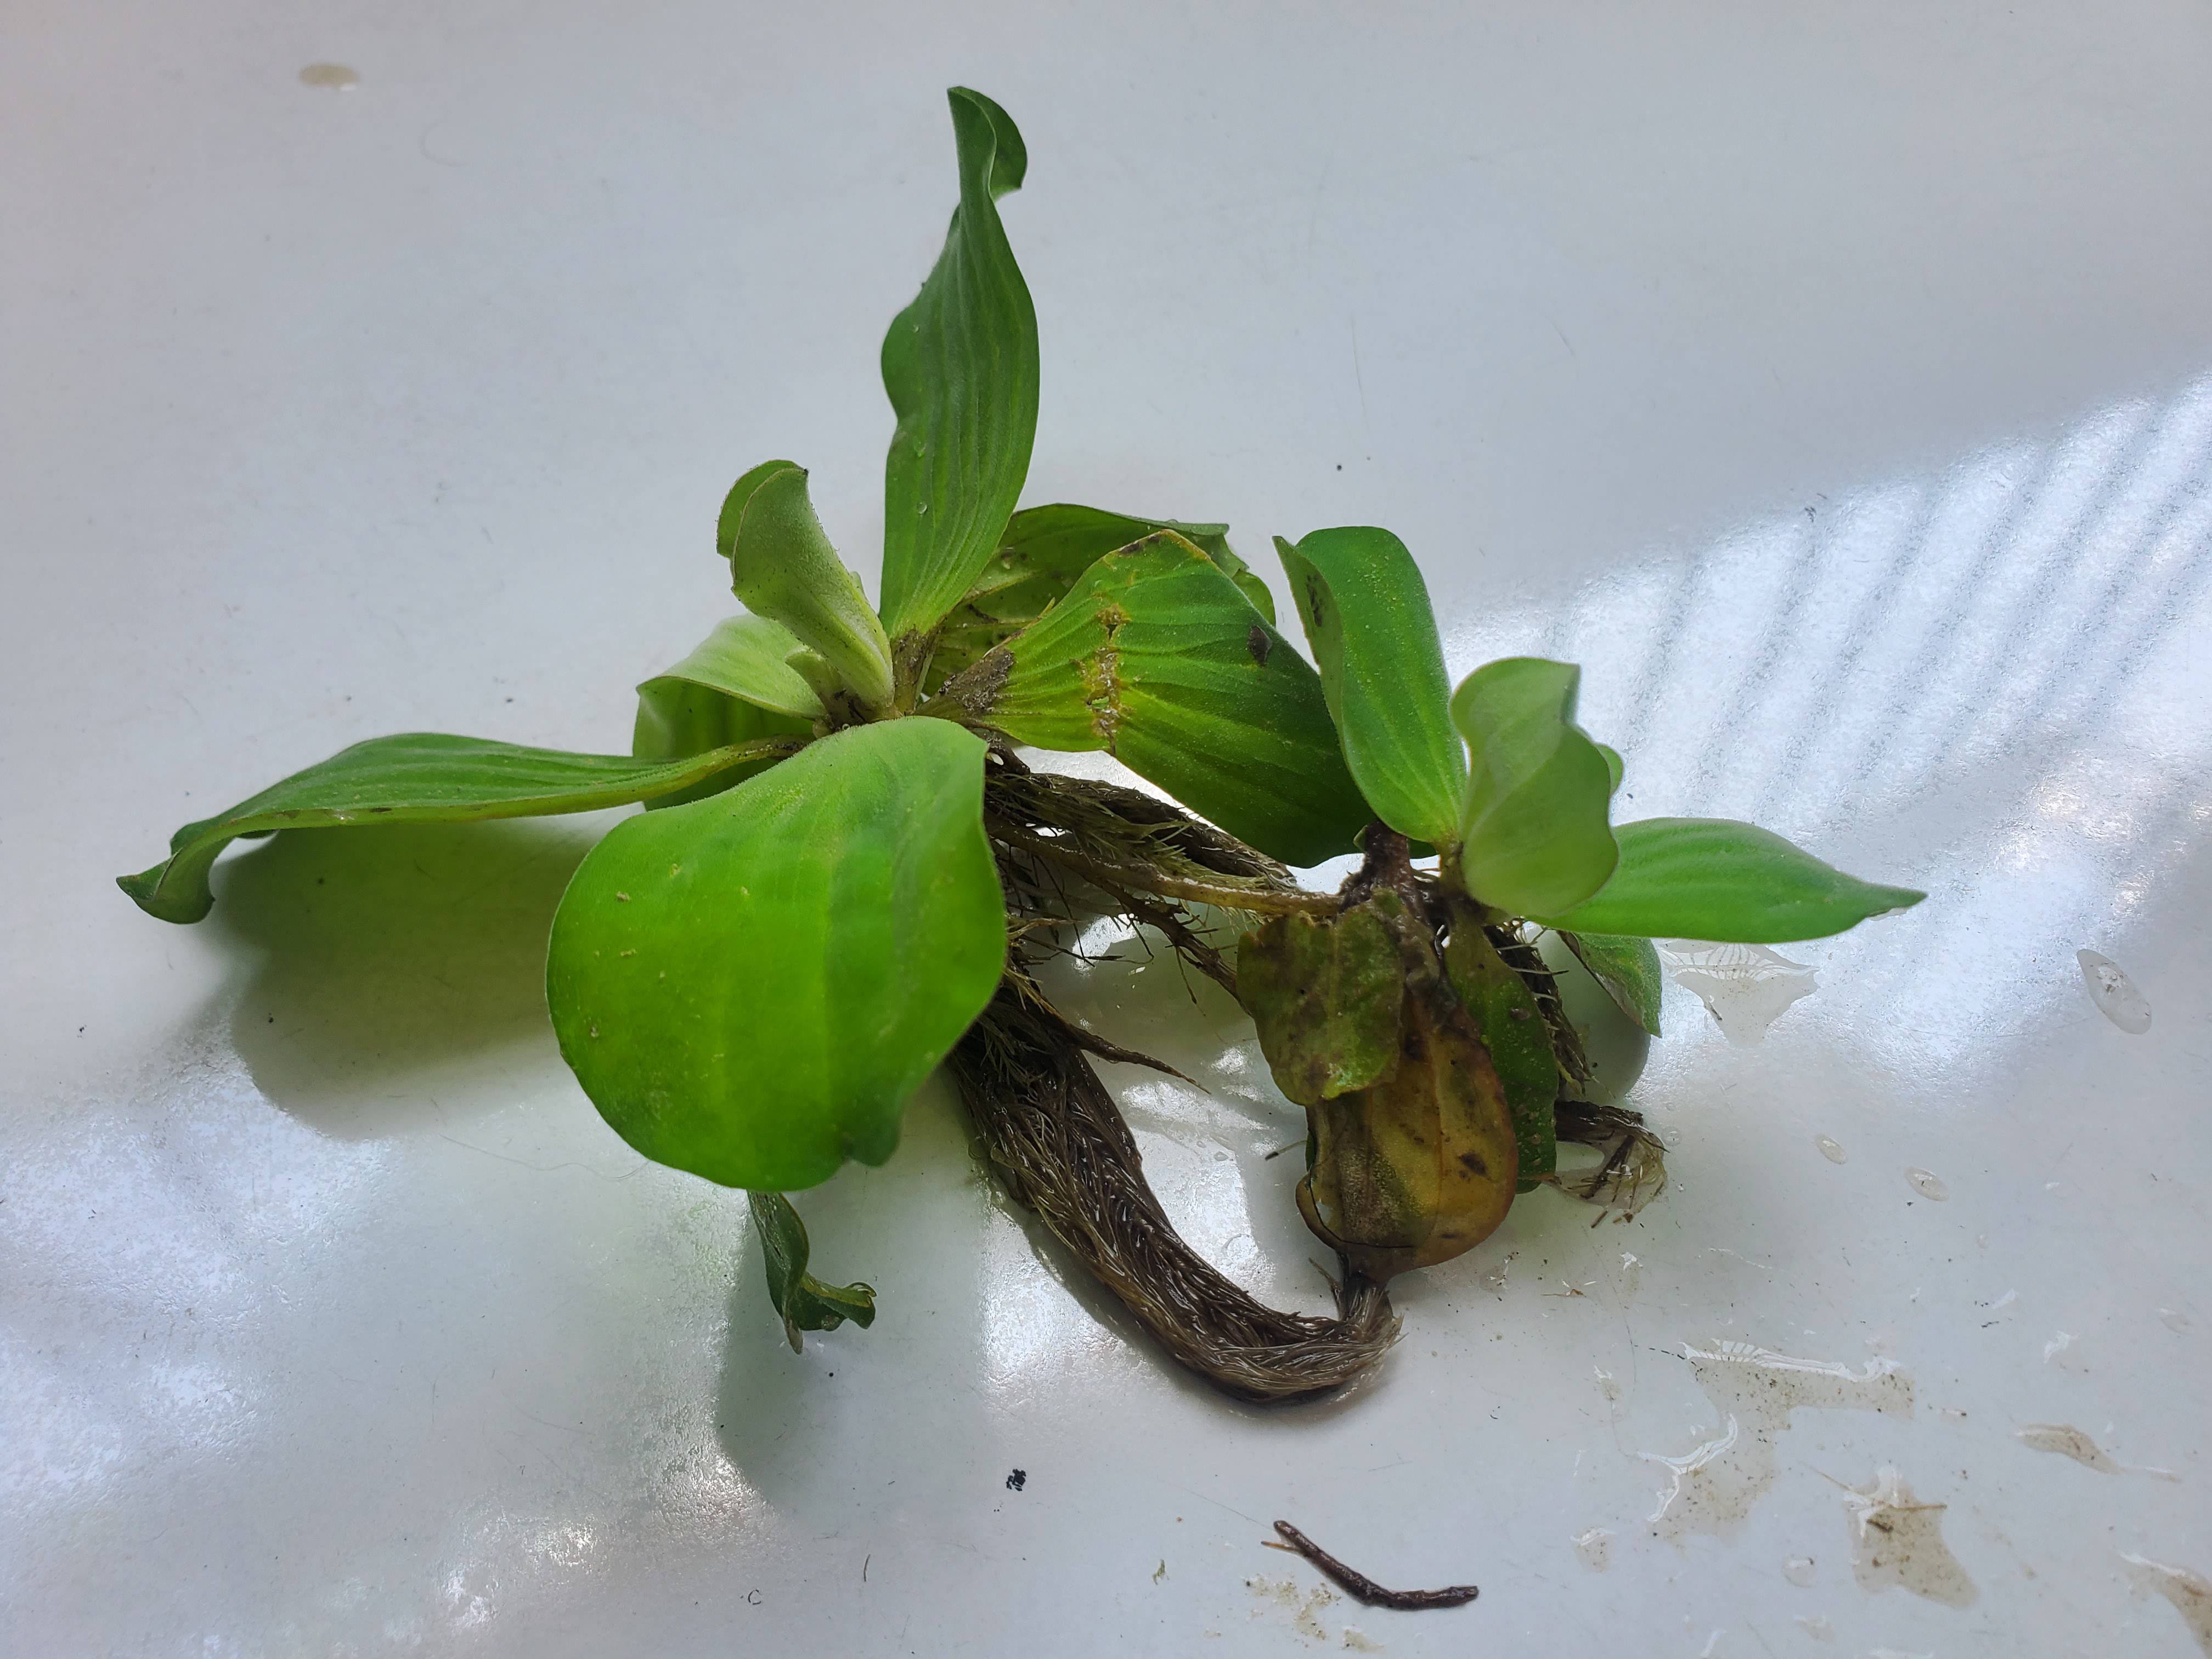
Species: Water Lettuce (Pistia stratiotes)